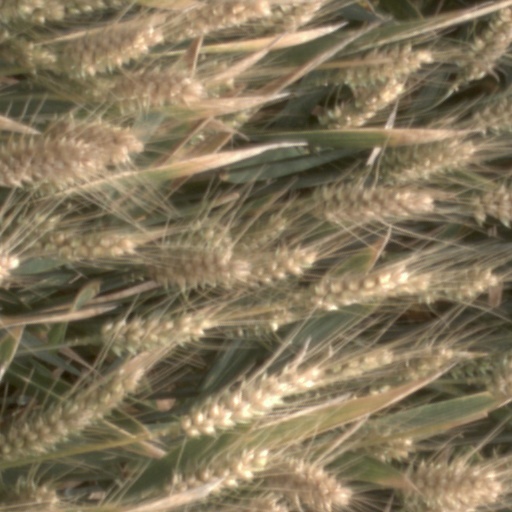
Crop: wheat